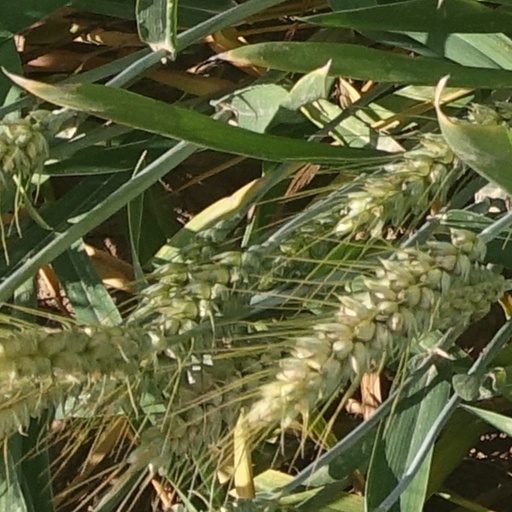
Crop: wheat